Soviet empire

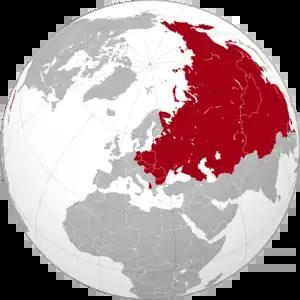
Greatest territorial extent of the "Soviet empire" (red) in 1959–1960; after the Cuban Revolution but before the Sino-Soviet split. This territory was politically, economically, and militarily dominated by the Soviet Union amidst the Cold War, covering an area of approximately .

The term "Soviet empire" collectively refers to the world's territories that the Soviet Union dominated politically, economically, and militarily. This phenomenon, particularly in the context of the Cold War, is used by Sovietologists to describe the extent of the Soviet Union's hegemony over the Second World.